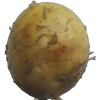
Label: Potato White 1